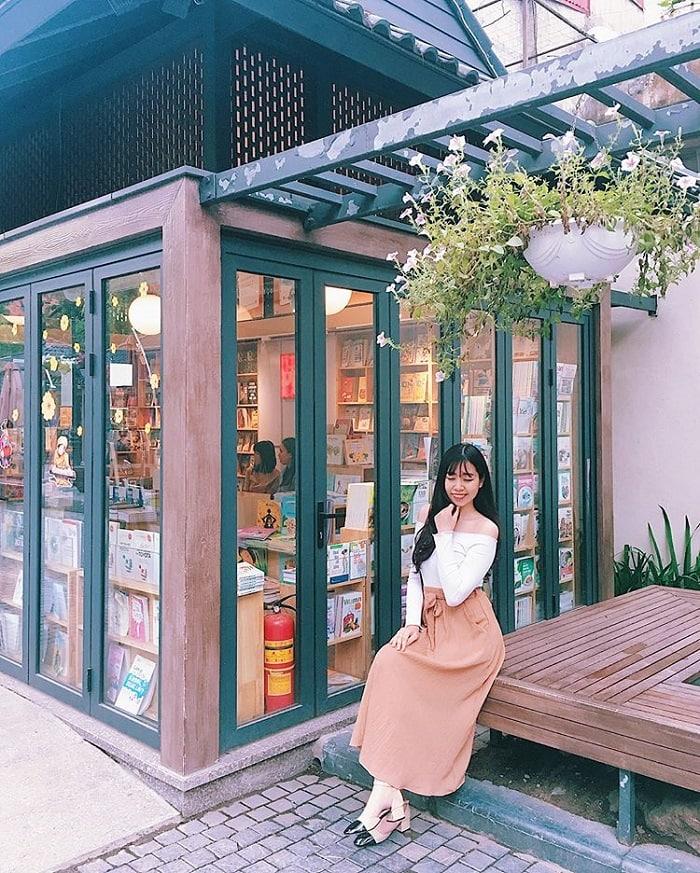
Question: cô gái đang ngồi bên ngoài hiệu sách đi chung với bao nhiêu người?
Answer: không đi chung với ai